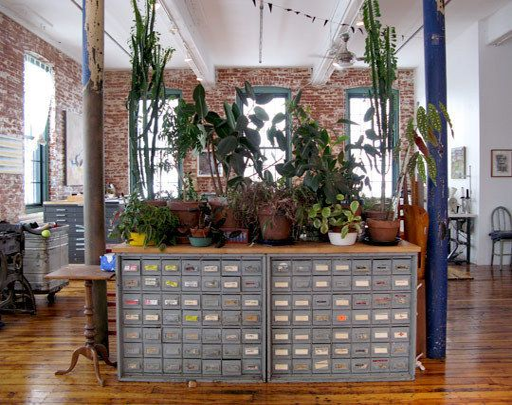
love how this one is used as a room divider .